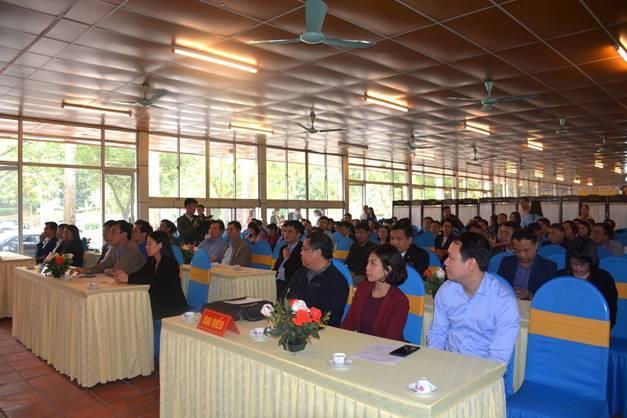
người đàn bà áo đỏ đang ngồi ở giữa so với hai người đàn ông trên dãy ghế đại biểu